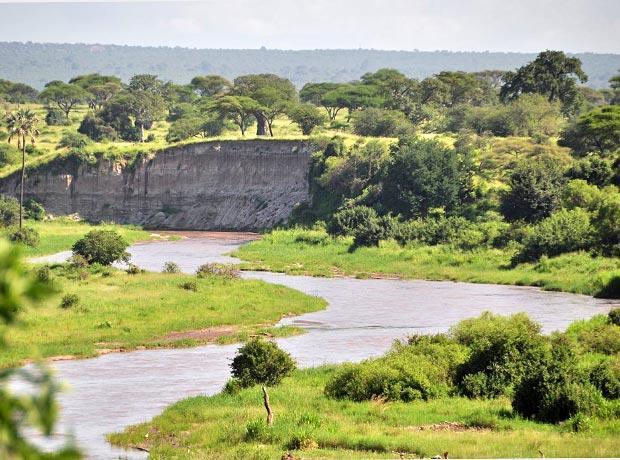
Mfereji wenye maji yanayotiririka umepita katikati ya shamba kubwa, ambalo limejaa mimea tofauti tofauti kama vile majani, miti midogo midogo, maua na kwa mbele vipo vilima vidogo vidogo.